Peruvian political crisis (2016–present)

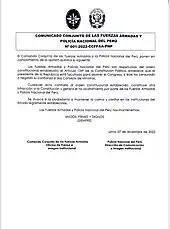
Document of the CCFFAA and PNP rejecting the actions of Castillo

On 18 June, former Supreme Court President Javier Villa Stein filed a complaint for protection by describing the ballot vote as "questioned", arguing an alleged "electoral process flawed by various acts that undermine the popular will" and asking the judiciary branch to "declare the election void." Lawyer Renán Galindo Peralta requested that it be rejected outright considering it inadmissible because it did not fall under the Organic Law of Elections and because the judicial branch lacked the powers to annul elections.